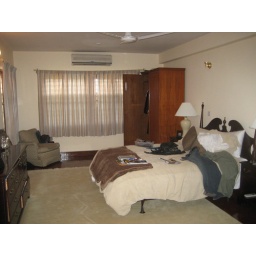
Our bedroom, all the clothes and things lying around are Amy's...I keep the house spotless.